Bogoda Wooden Bridge

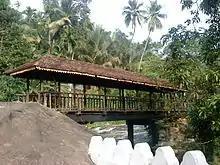
Side view of the bogoda wooden bridge

The Bogoda Buddhist temple is an ancient temple situated beside the Bogoda Wooden Bridge. The temple has a much longer history than the bridge. It is from the 1st century BC, during the period of the Anuradhapura era. The temple was built per the instructions of King Valagamba. The stone inscription by the temple, in Brahmin scripture, says the temple was donated to a priest called Brahmadatta by Tissa, a provincial leader in Badulla.